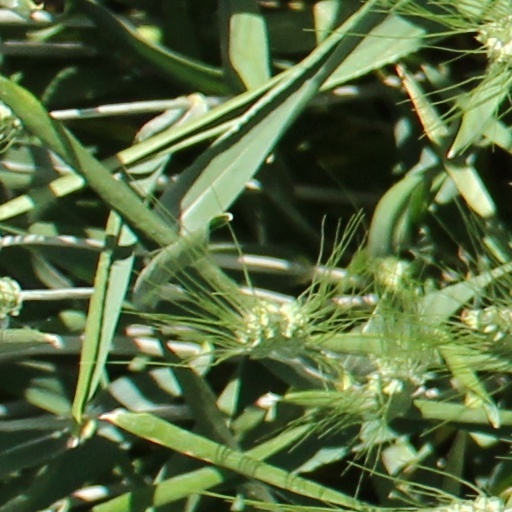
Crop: wheat